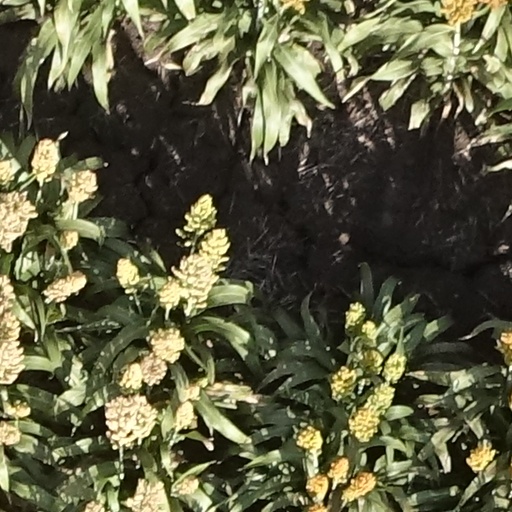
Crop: sorghum